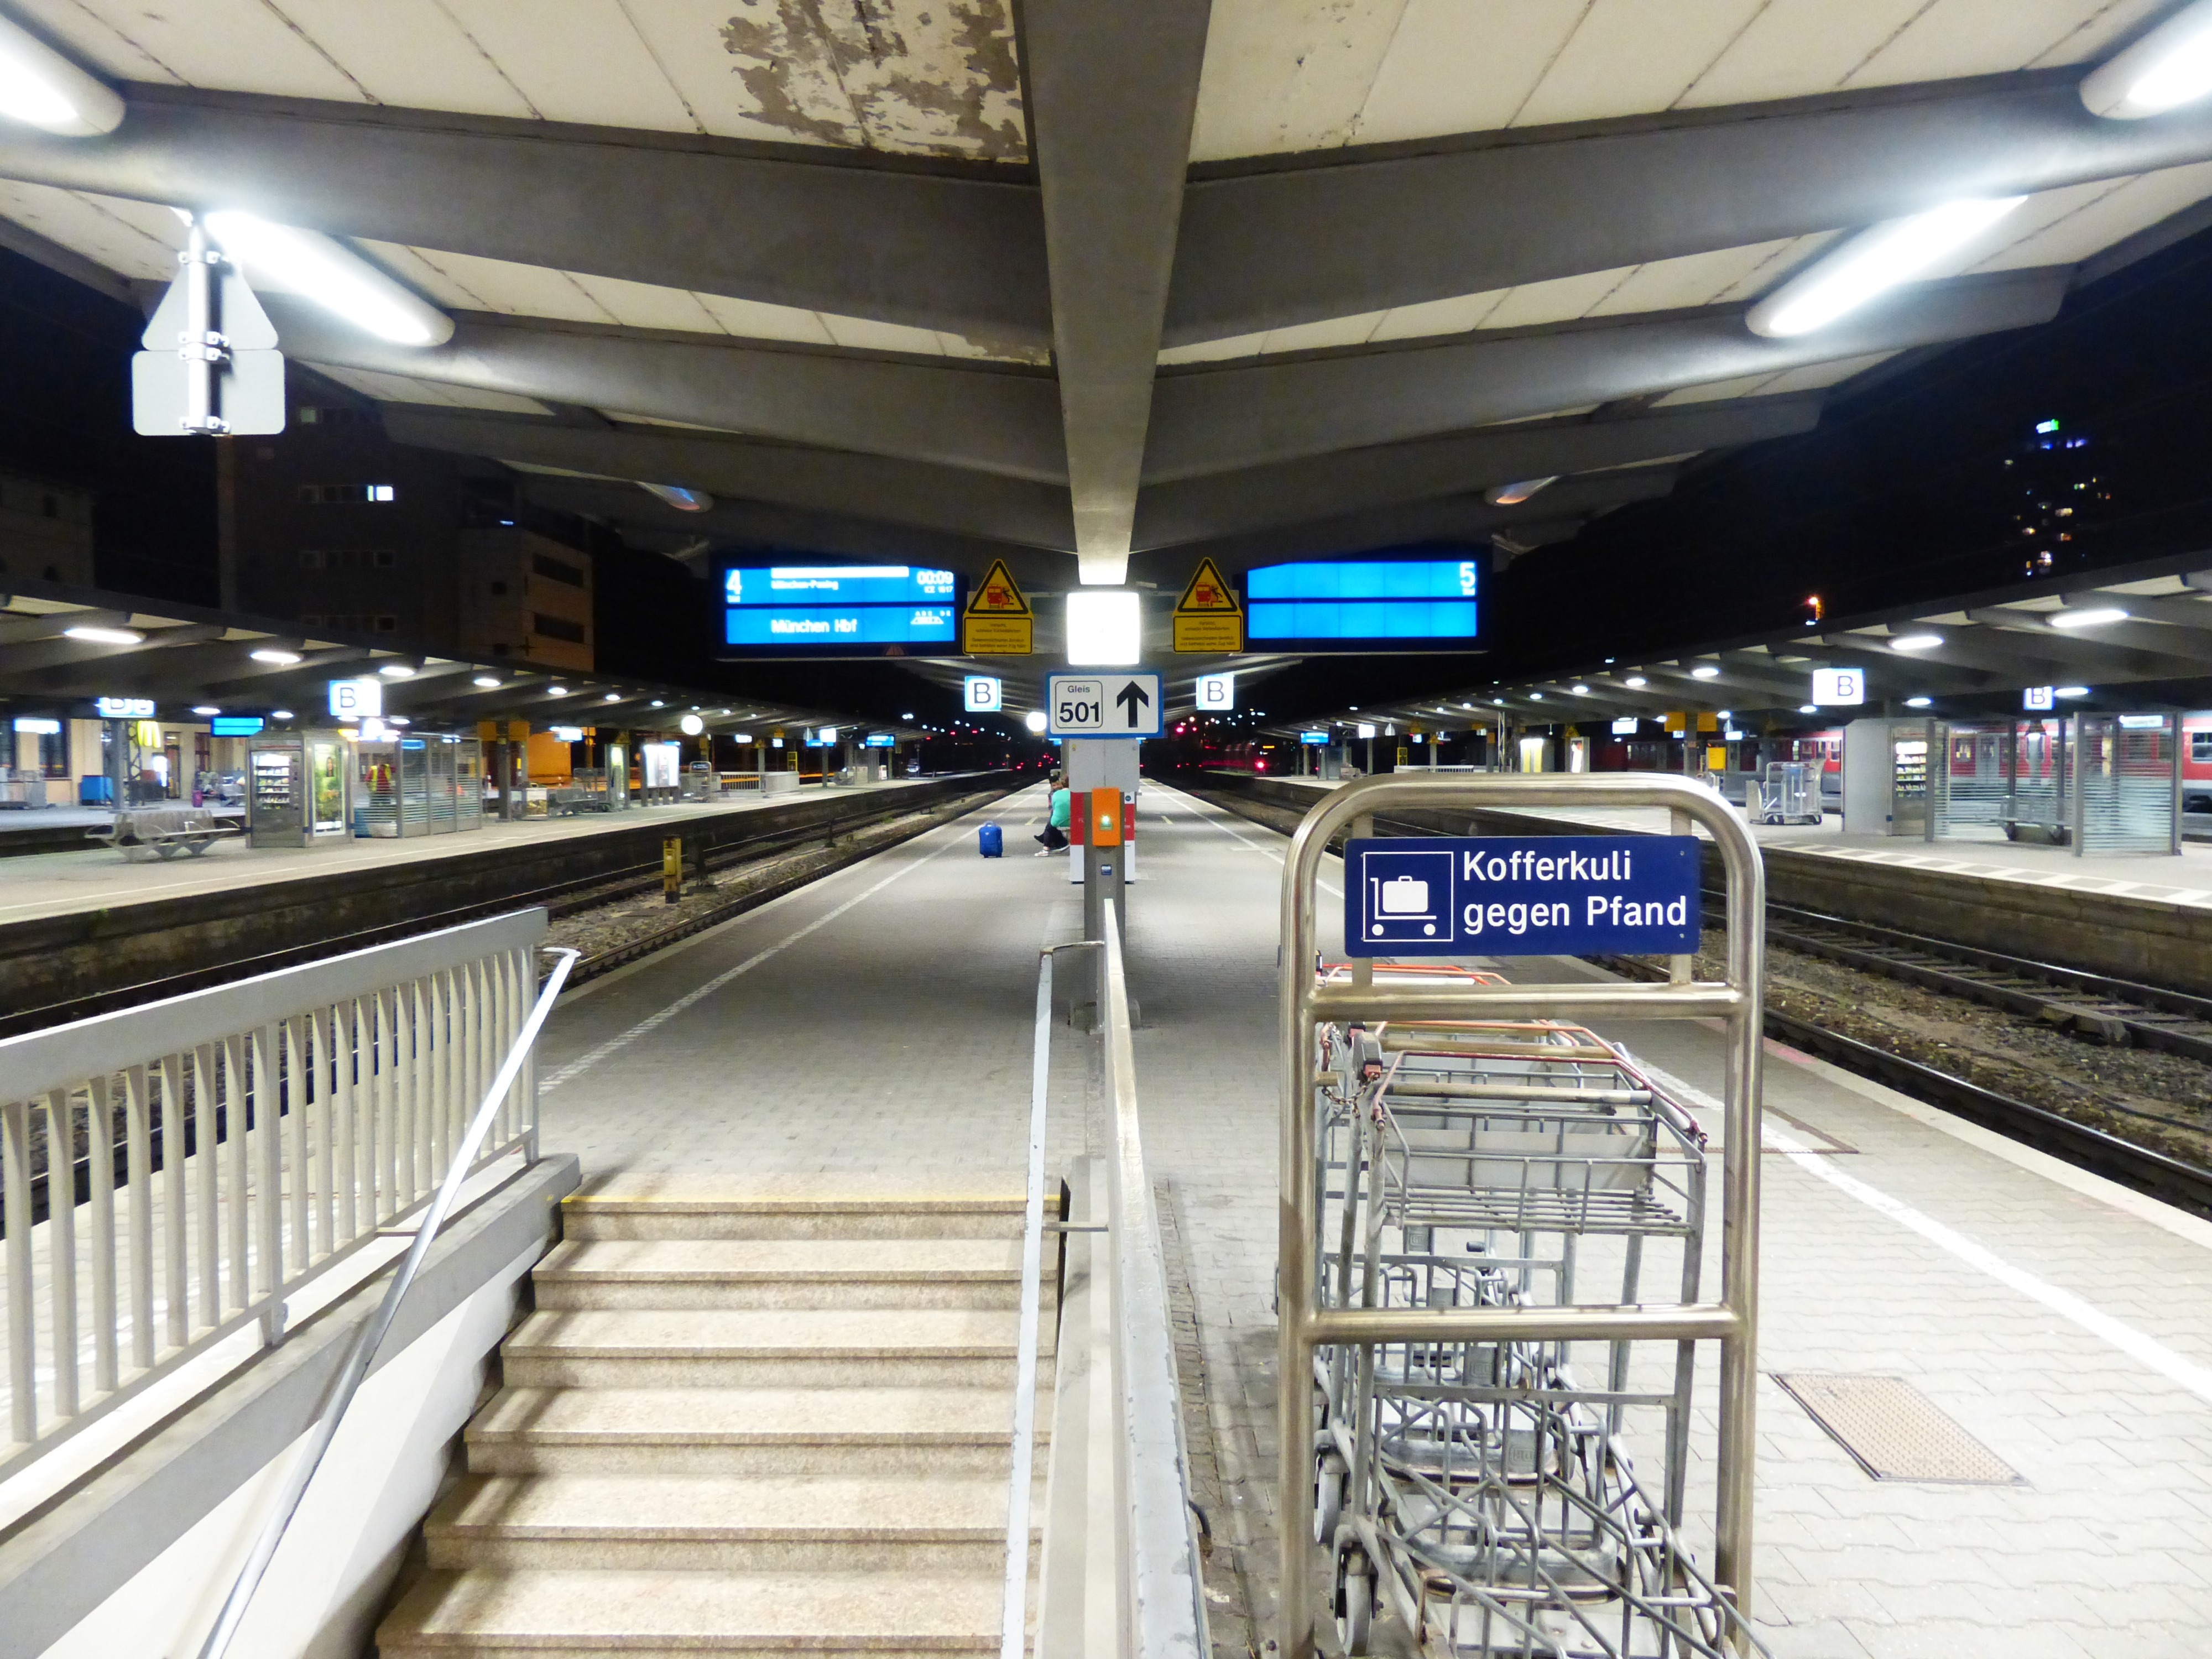
track, railway, traffic, clock, old, train, ad, airport, subway, transport, platform, public transport, airport terminal, metro station, departure, stairs, infrastructure, railroad track, railway station, seemed, central station, rail traffic, luggage cart, breakpoint, rapid transit